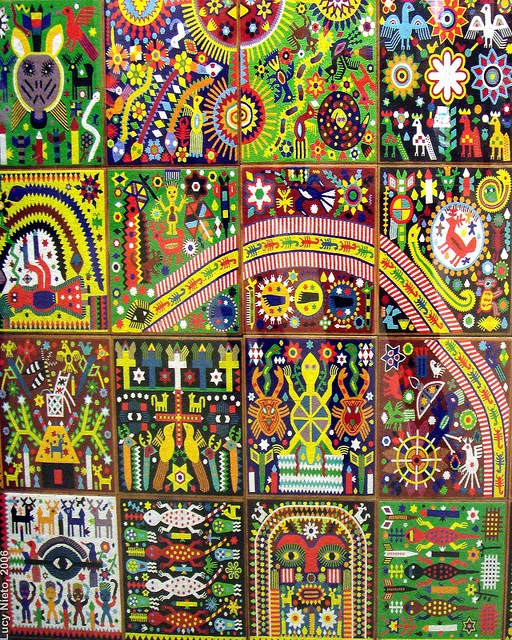
art , every symbol represents part of their history and culture .